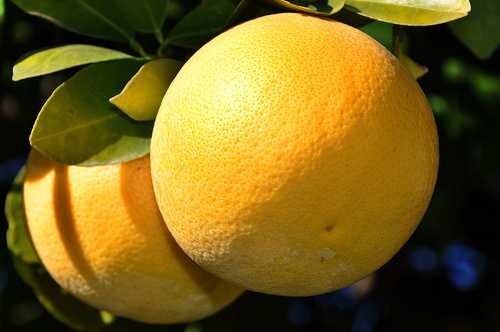
Label: Orange